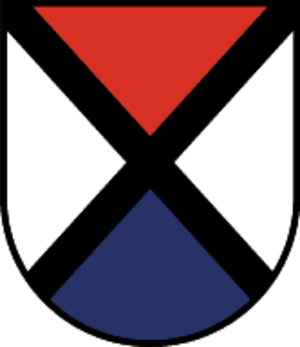
Prutz est une commune autrichienne du district de Landeck dans le Tyrol.